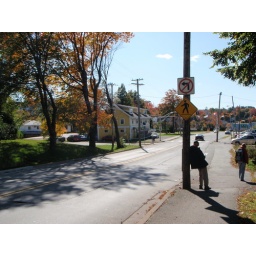
I was hit by the car in front of that yellow house.